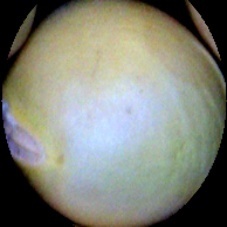
Label: Immature